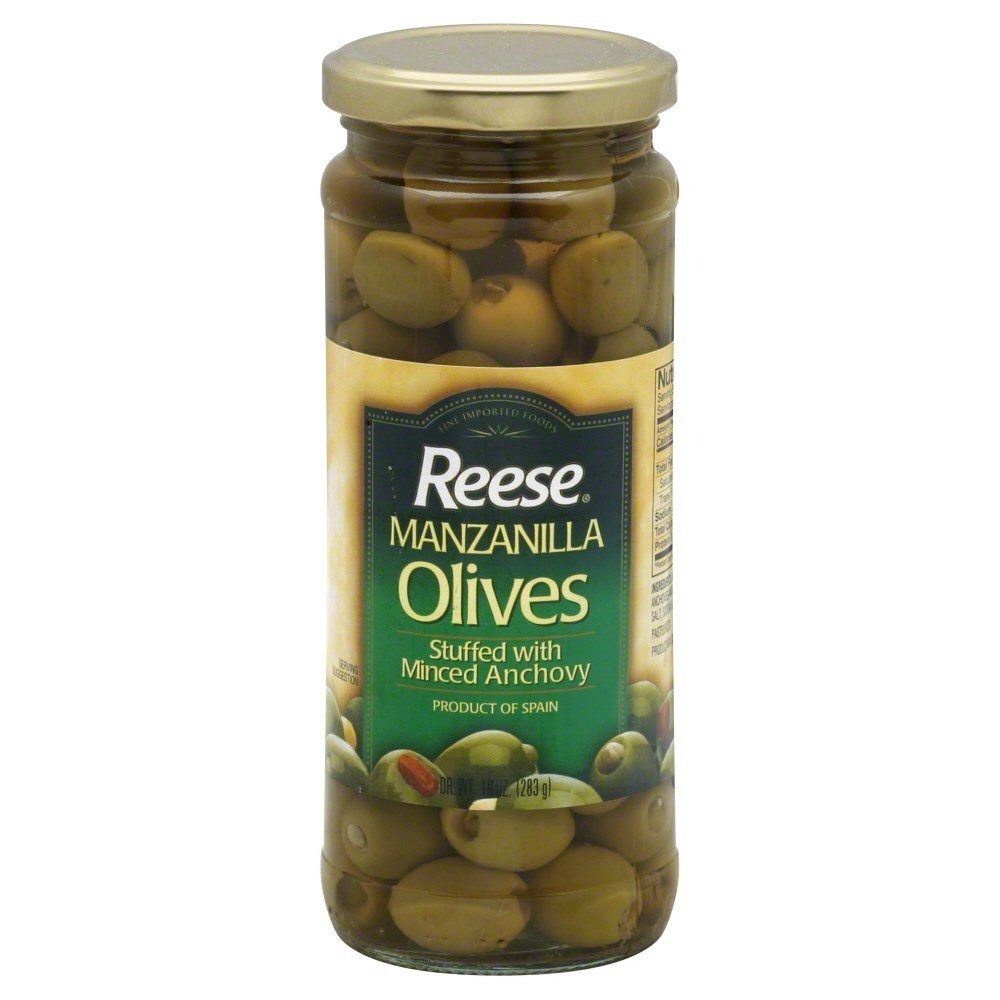
Item Name: Reese Stuffed Anchovy Manzanilla Olives, 10 Ounce (Pack of 12)
Value: nan
Unit: None

Price: 111.28